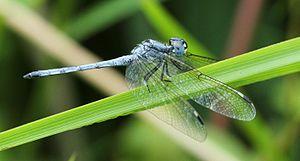
Hemistigma est un genre d'insectes de la famille des Libellulidae appartenant au sous-ordre des anisoptères dans l'ordre des odonates. Il comprend trois espèces.